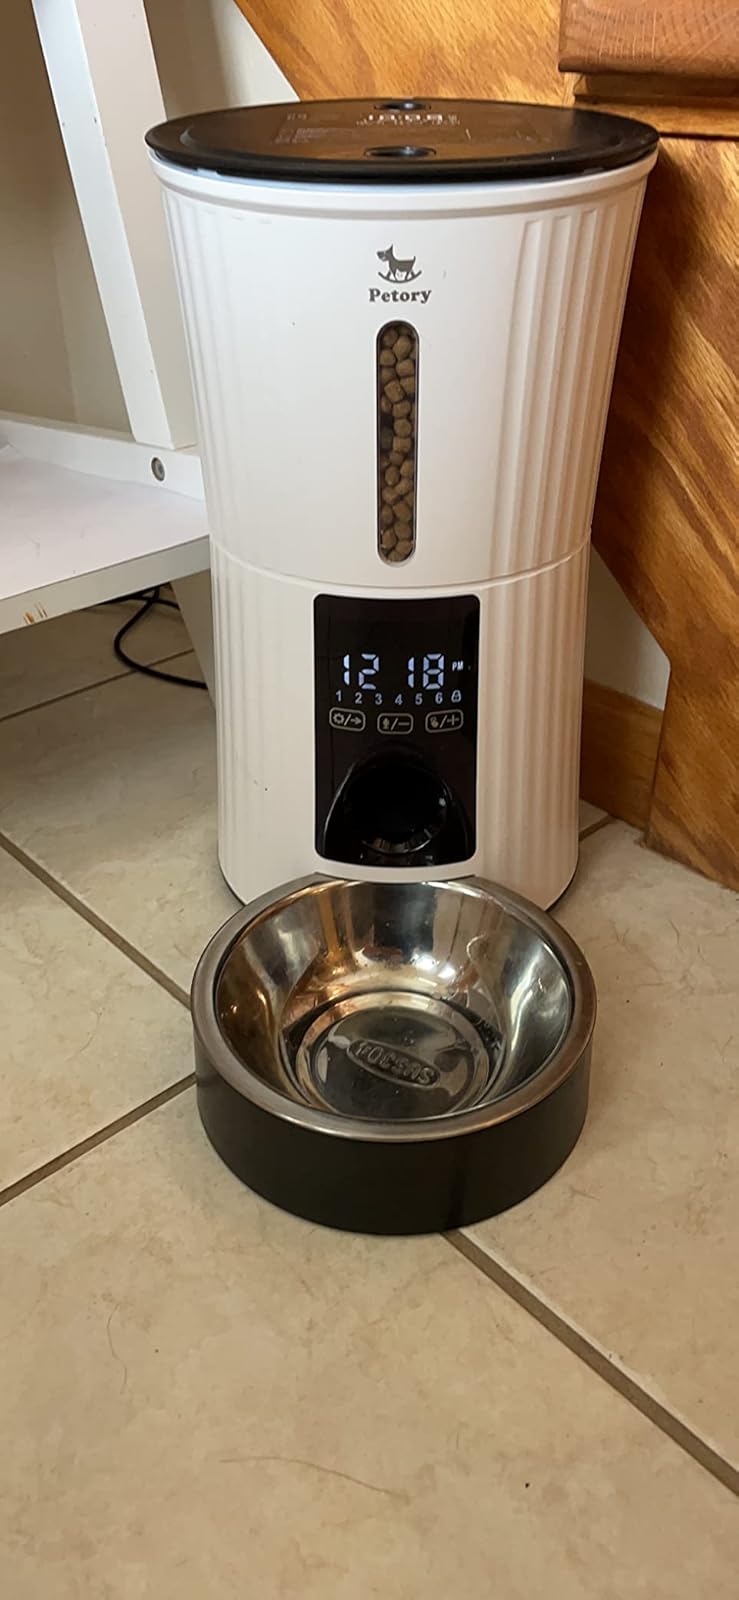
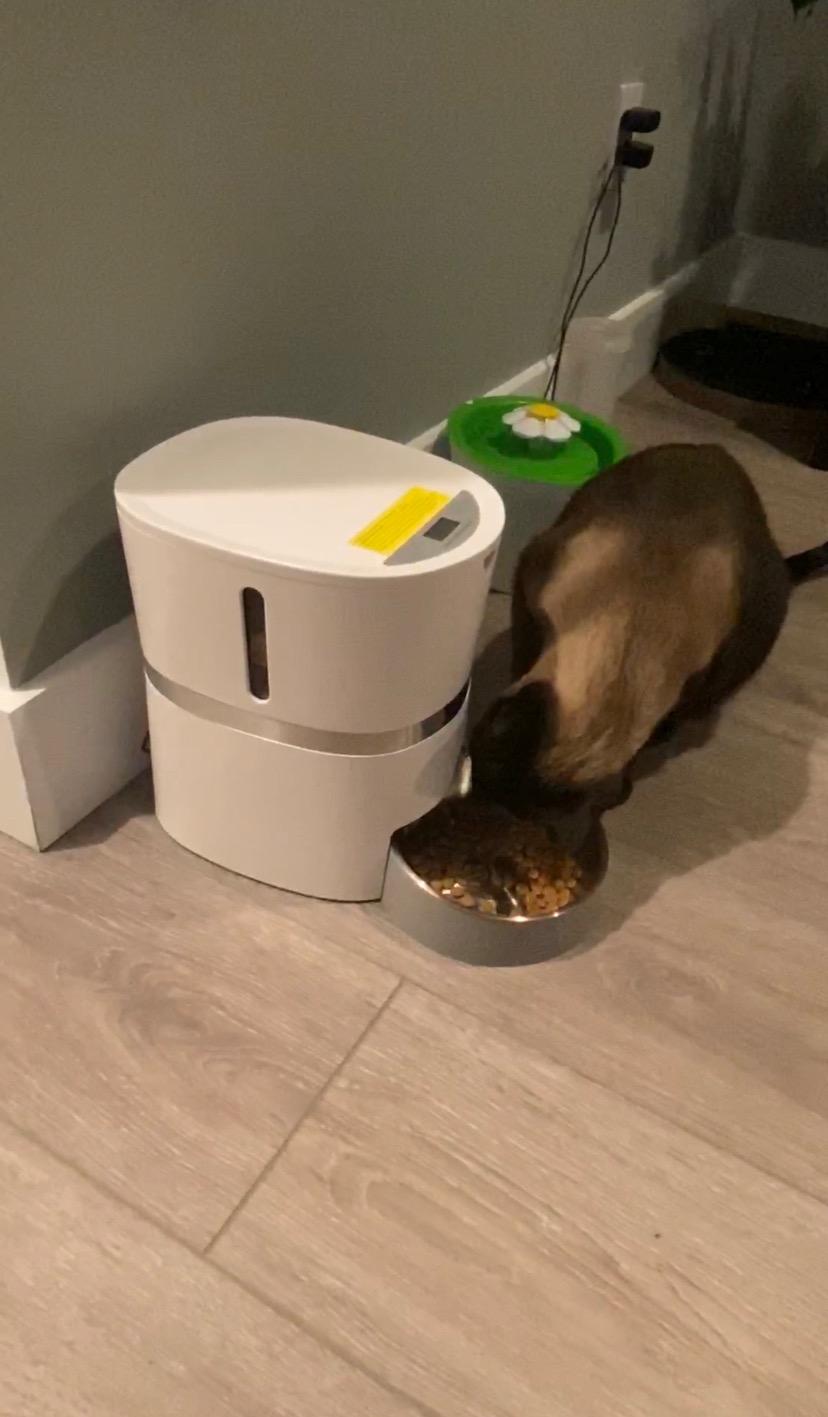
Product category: items_feeder
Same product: no